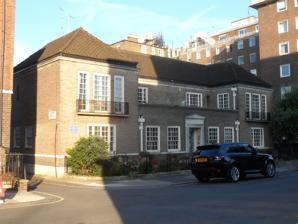
Building: Chester House, Paddington
Country: United Kingdom
Year built: 1926
Chester House in June 2015 Chester House on Clarendon Place in Tyburnia , London, is a detached house that was designed by the architect Giles Gilbert Scott as his personal residence. Gilbert Scott lived in the house from its completion in 1926 until his death in 1960. It has been Grade II listed on the National Heritage List for England since April 1975. The Historic England heritage listing for Chester House notes the "Restrained carefully proportioned stripped Renaissance design". The house was the recipient of the annual medal for London street architecture of the Royal Institute of British Architects in 1928. Bridget Cherry , writing in the 1991 London: North West edition of the Pevsner Architectural Guides , described Chester House as one of a "few fine individual buildings in the Classical tradition" that were built in North West London in the 1920s and 1930s, alongside Oliver Hill 's 40 and 41 Chelsea Square . An English Heritage Blue Plaque was erected on the house in 1990 to mark Gilbert Scott's residency. References